Shin-Sanda Station

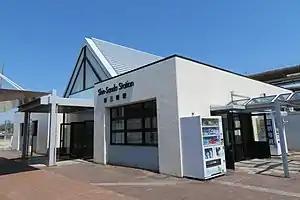
Shin-Sanda Station Station in April 2020

is a passenger railway station located in the city of Sanda, Hyōgo Prefecture, Japan. It is operated by the West Japan Railway Company (JR West).